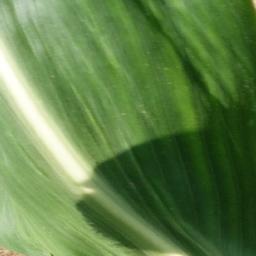
Label: Corn___healthy